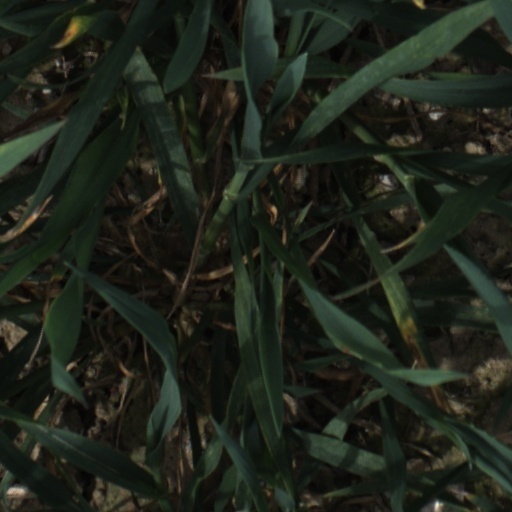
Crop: wheat